Academy of Ancient Music

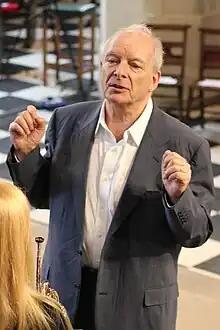
Christopher Hogwood, who revived AAM in 1973

In 1973, the Academy of Ancient Music was revived by the British conductor and harpsichordist, Christopher Hogwood, for the purpose of playing 18th- and early 19th-century music on period instruments. For choral works, it is joined by the Academy of Ancient Music Chorus or by other external choruses.